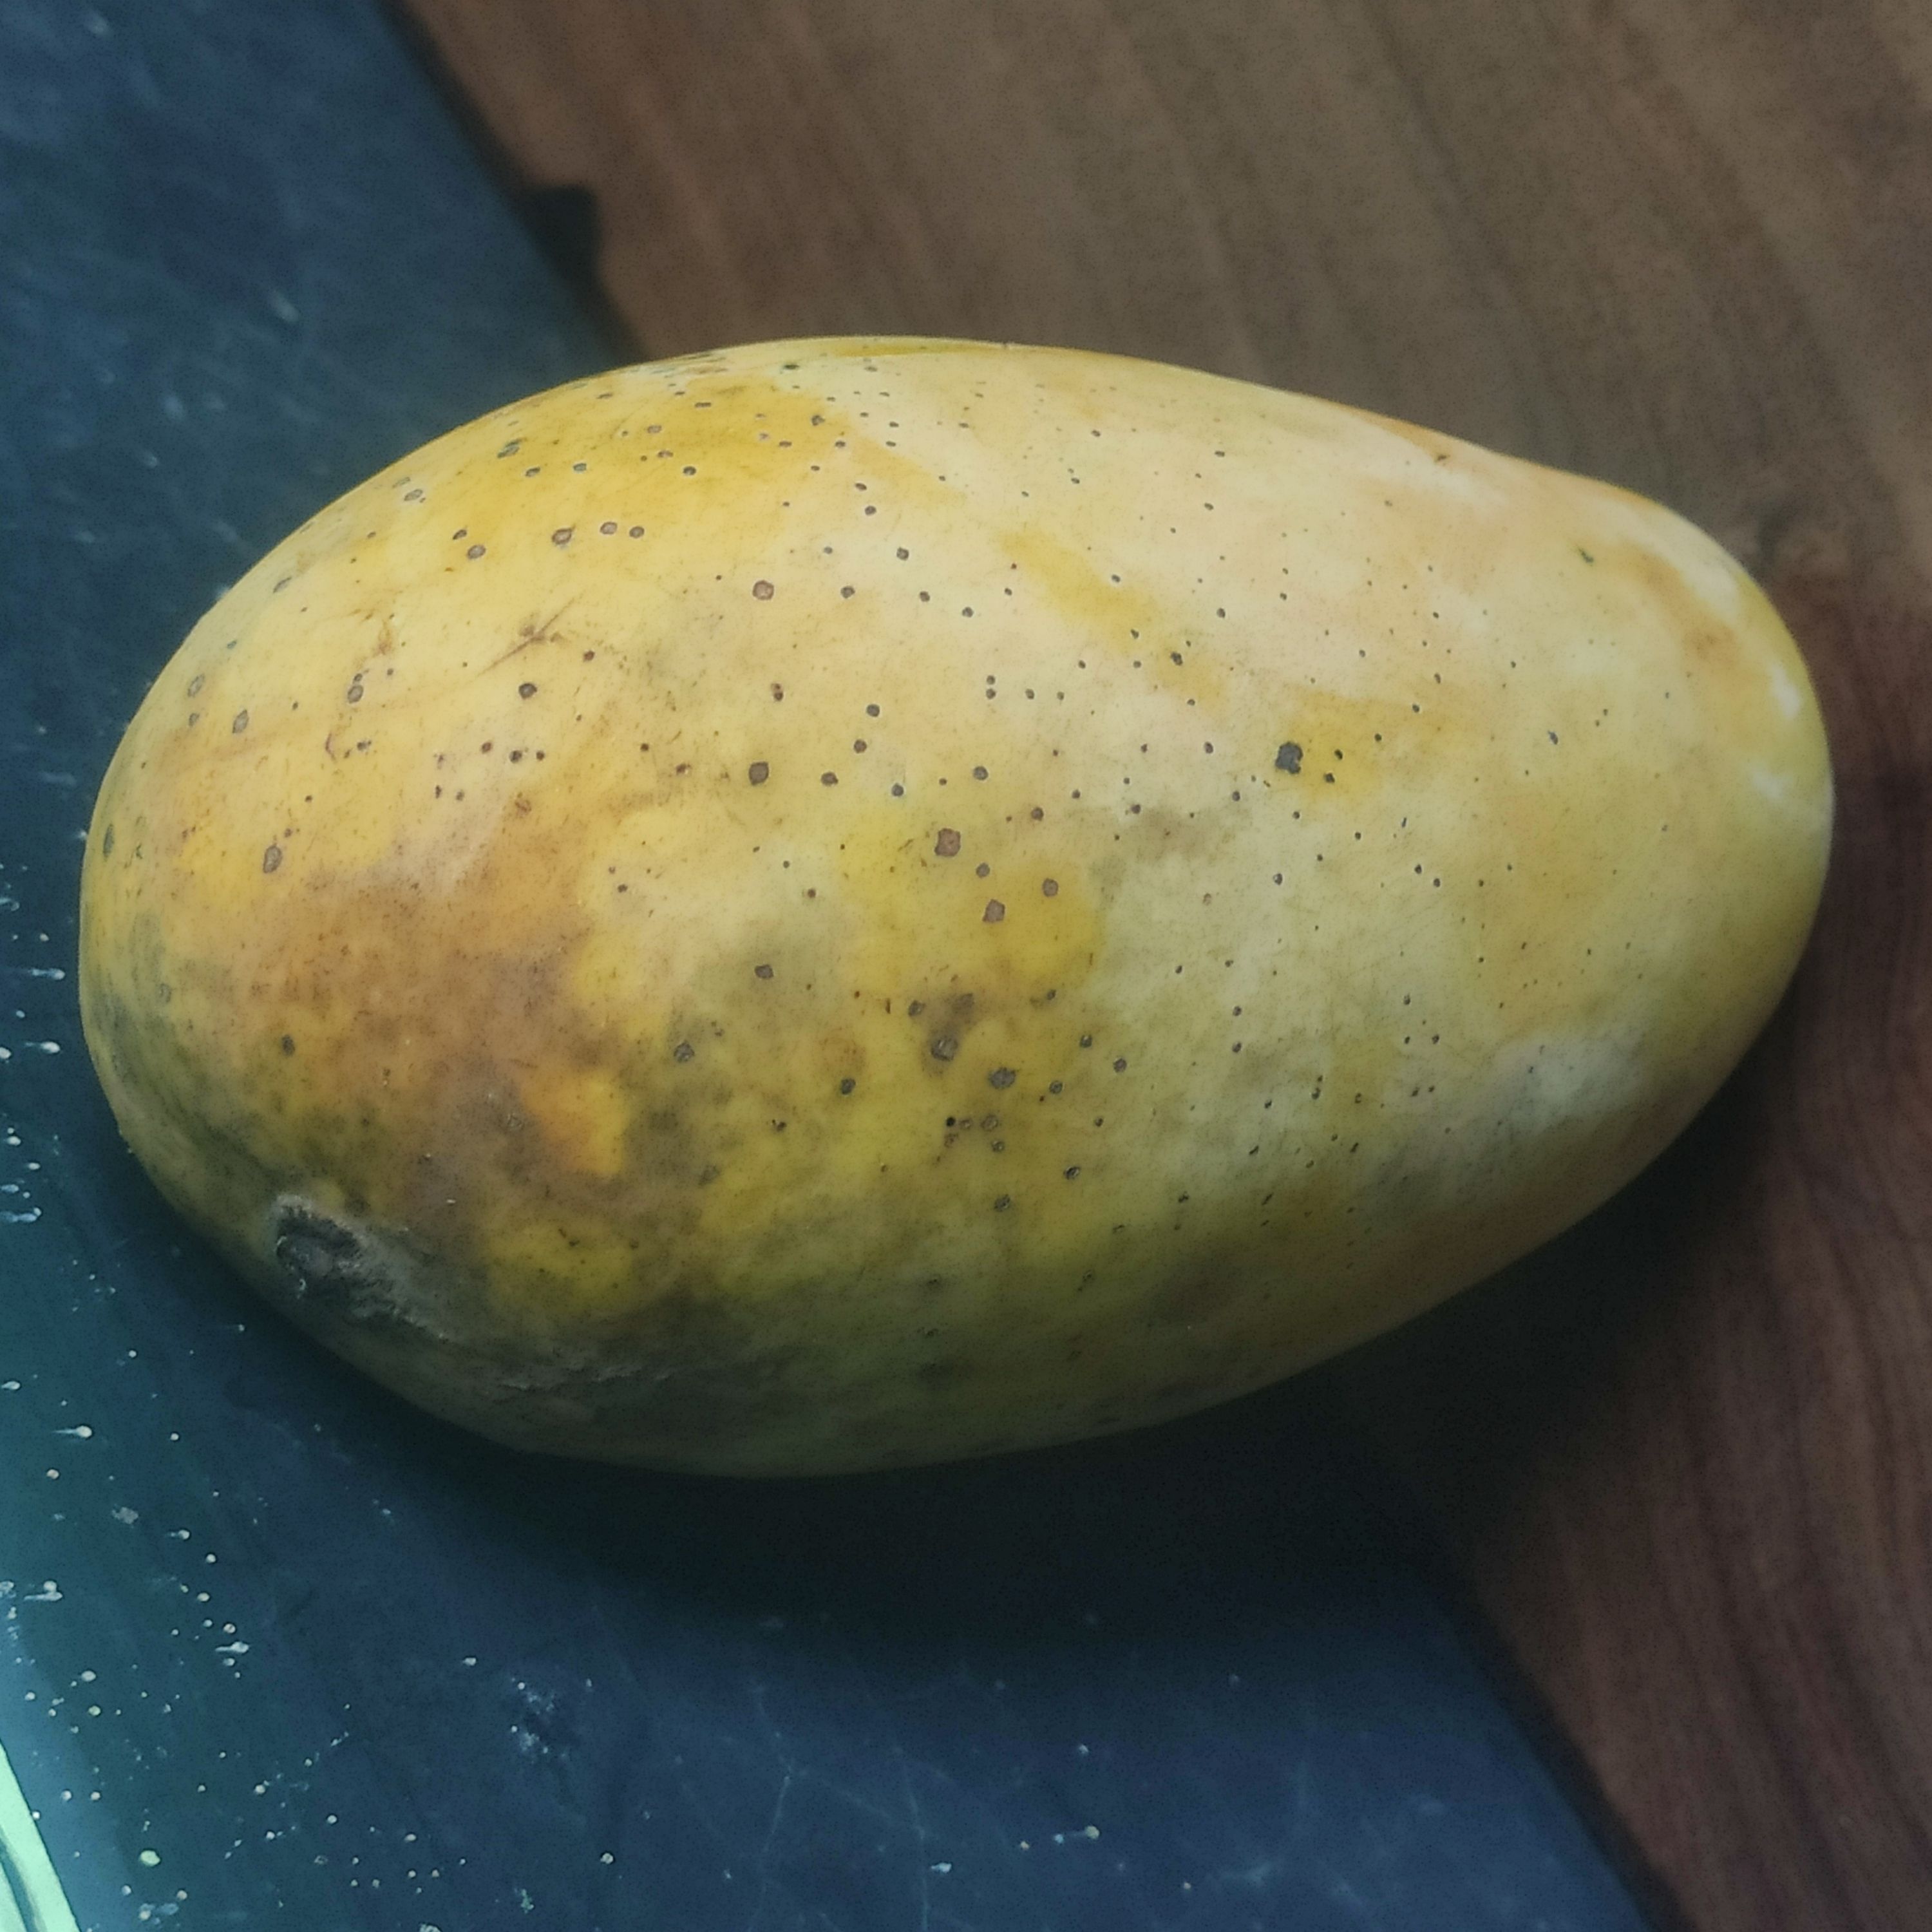
Fruit: mango
Grade: 2nd-grade